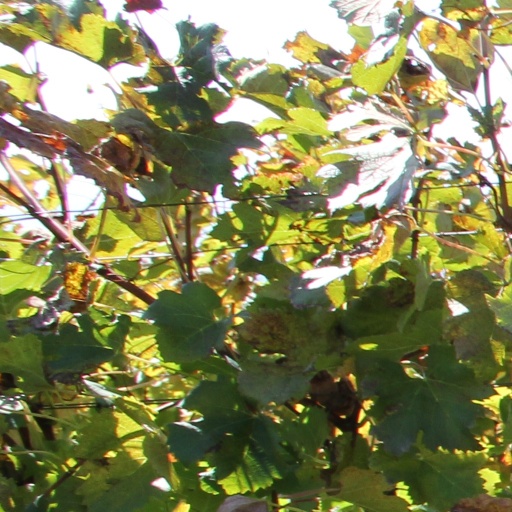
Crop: grape